Marie de La Tour d'Auvergne

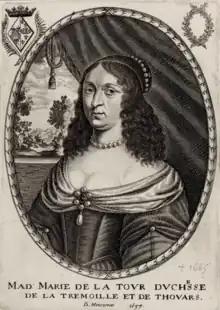

Marie de La Tour d'Auvergne (17 January 1601 – 24 May 1665) was a French noblewoman. As the wife of Henri de La Trémoille, she was Duchess of Thouars, Duchess of La Tremoille, and Princess of Talmond and Taranto.